Molde

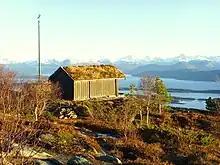
View from the top of Varden

Moldemarka, the hilly woodland area north of the city, is public land. The area has an extensive network of paths, walking trails and skiing tracks. Forest roads enter the area from several directions. Bulletin boards and maps provide information regarding local plants and wildlife, as well as signposts along the trails. Marked trails lead to a number of peaks, sites and fishing lakes and rivers. A national fishing licence is required to fish in the lakes and streams.